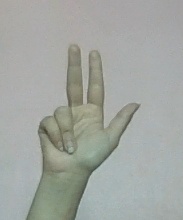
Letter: al